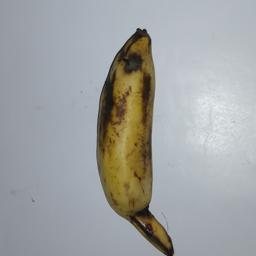
Banana variety: Champa Kola